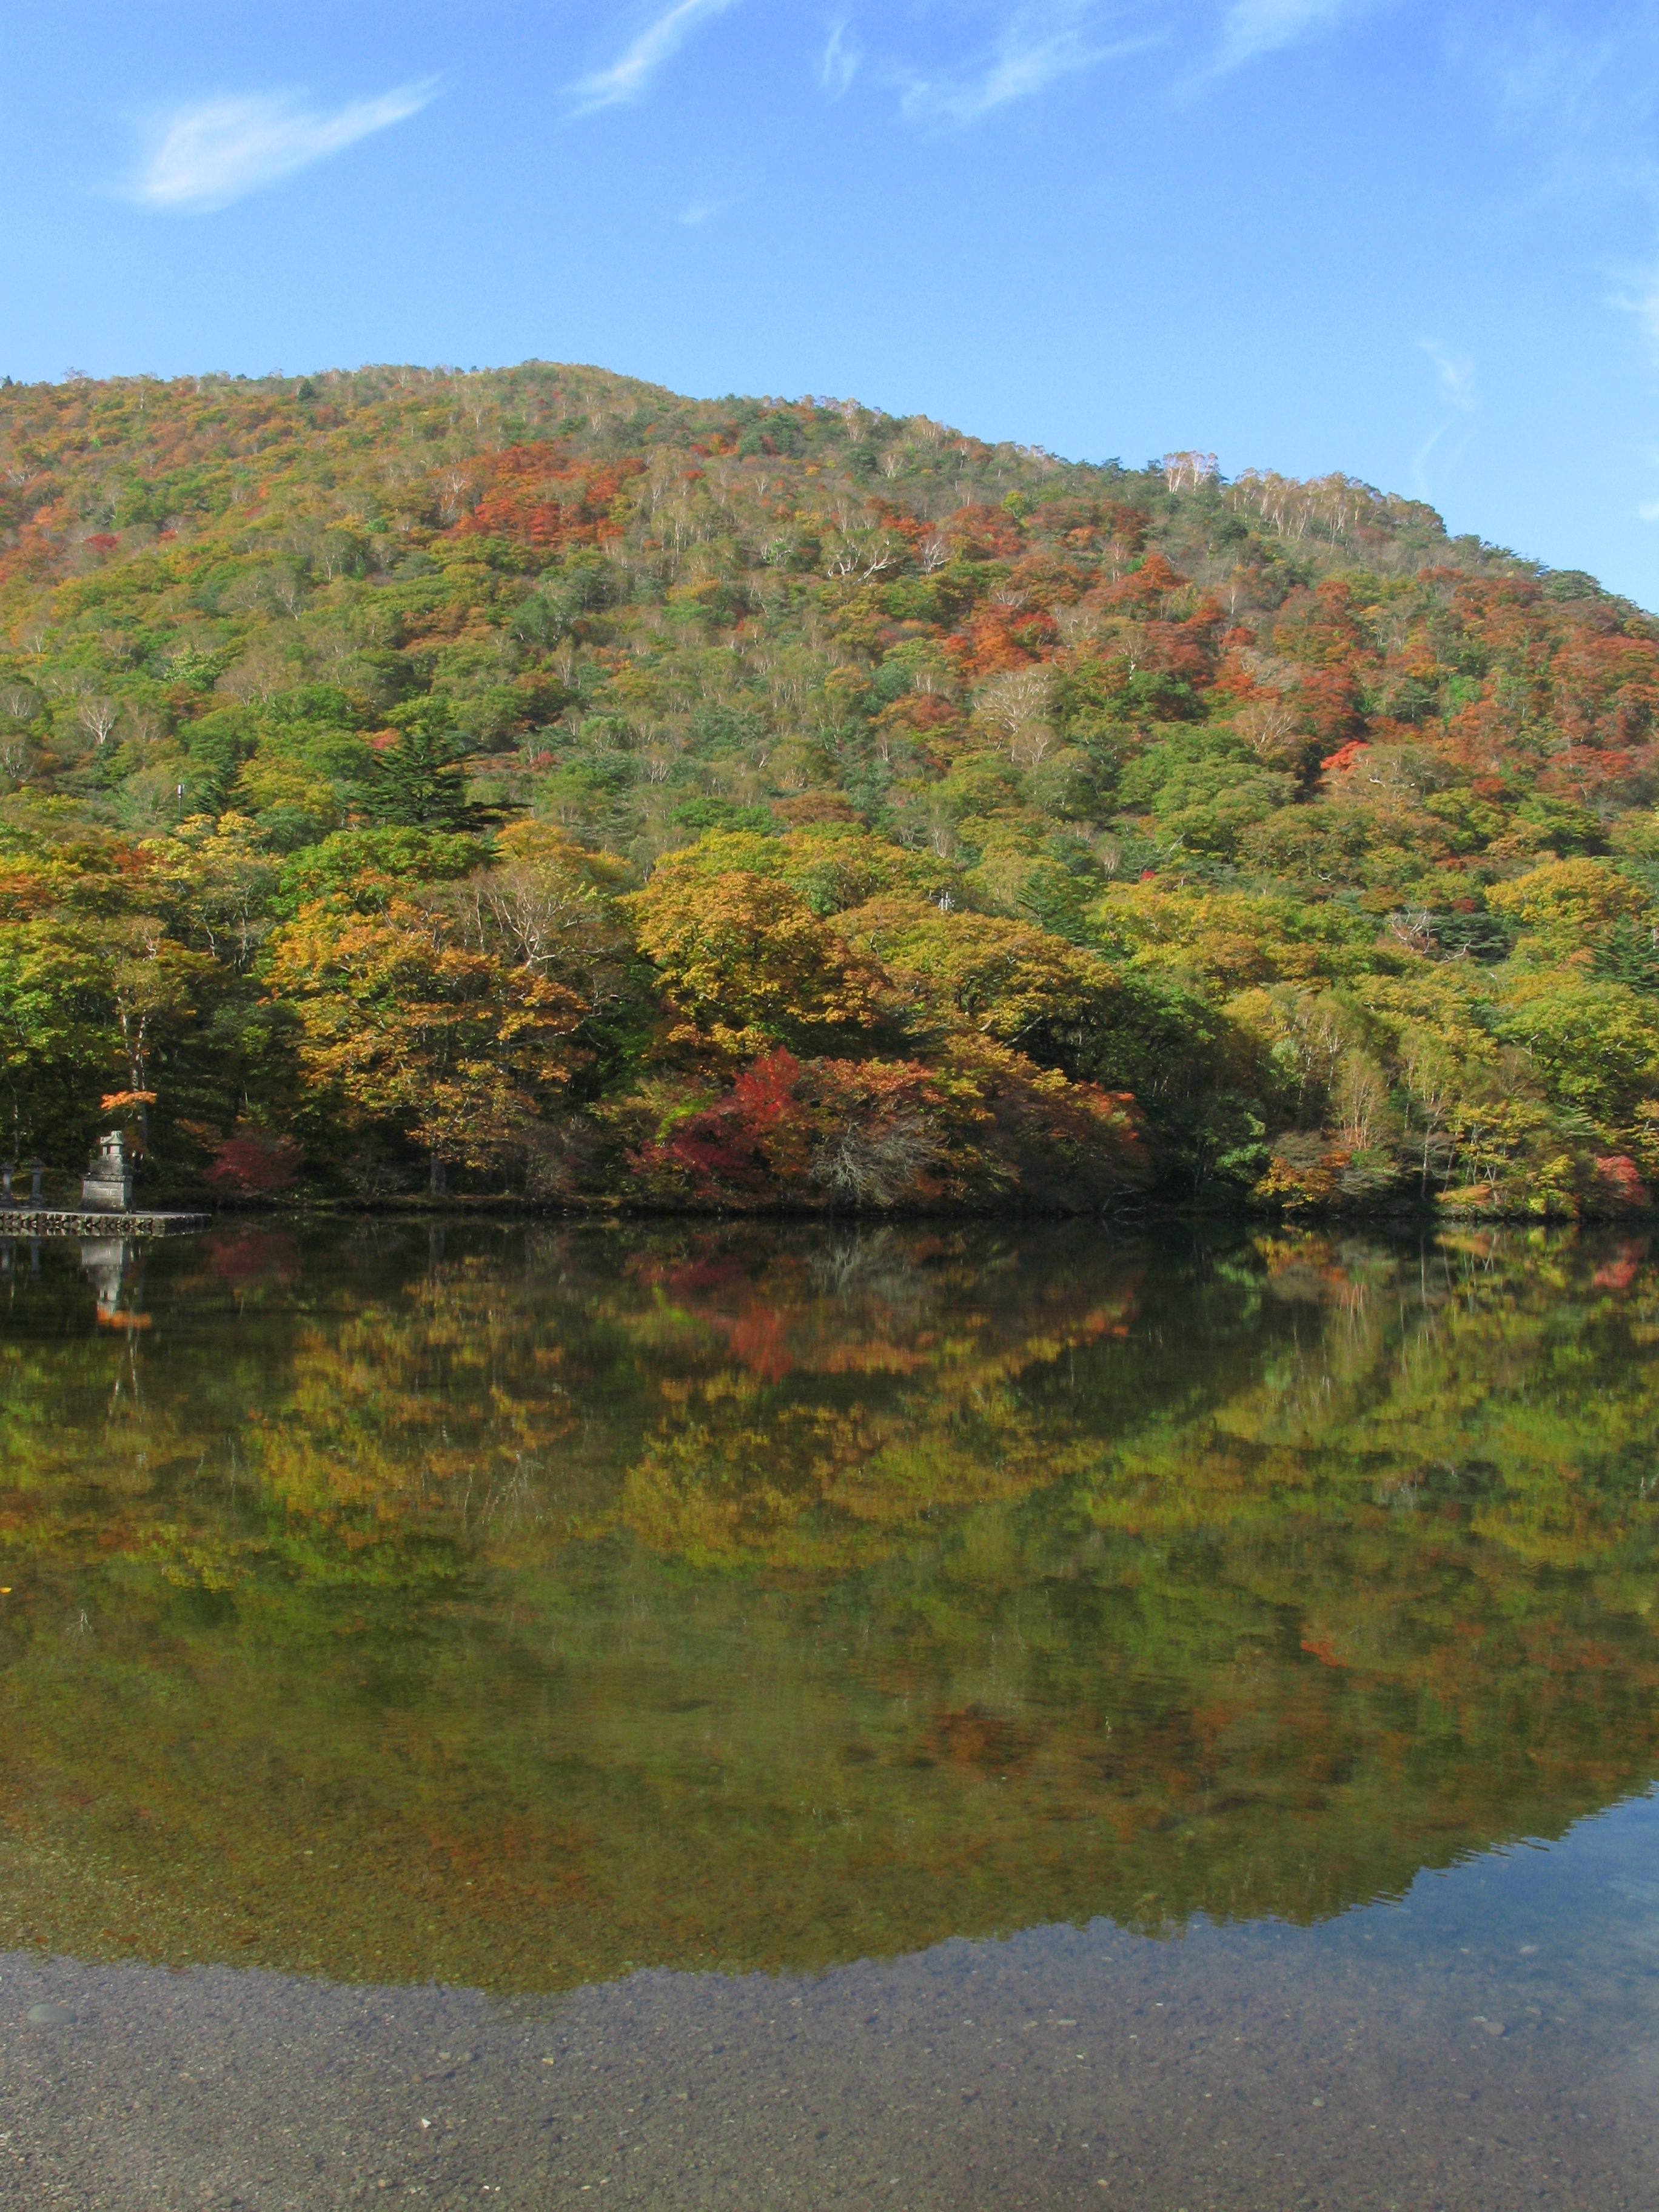
landscape, tree, water, nature, wilderness, mountain, plant, leaf, hill, lake, river, pond, reflection, high, autumn, reservoir, season, body of water, hires, habitat, loch, hi, res, g7, natural environment, woody plant